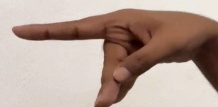
ASL sign: P